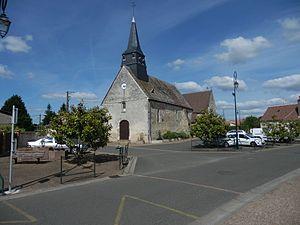
Église Saint-Vincent de Volnay.
La liste des églises de la Sarthe recense de la manière la plus complète possible les églises, cathédrale et basilique situées dans le département français de la Sarthe.
Volnay est une commune française, située dans le département de la Sarthe en région Pays de la Loire, peuplée de 919 habitants.